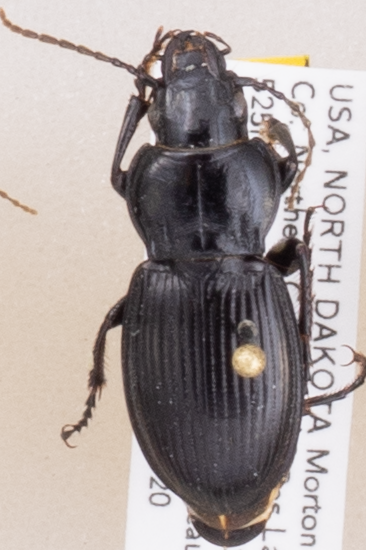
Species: Cyclotrachelus torvus
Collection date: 2019-08-20
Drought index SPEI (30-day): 0.362
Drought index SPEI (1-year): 1.13
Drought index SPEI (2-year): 0.944